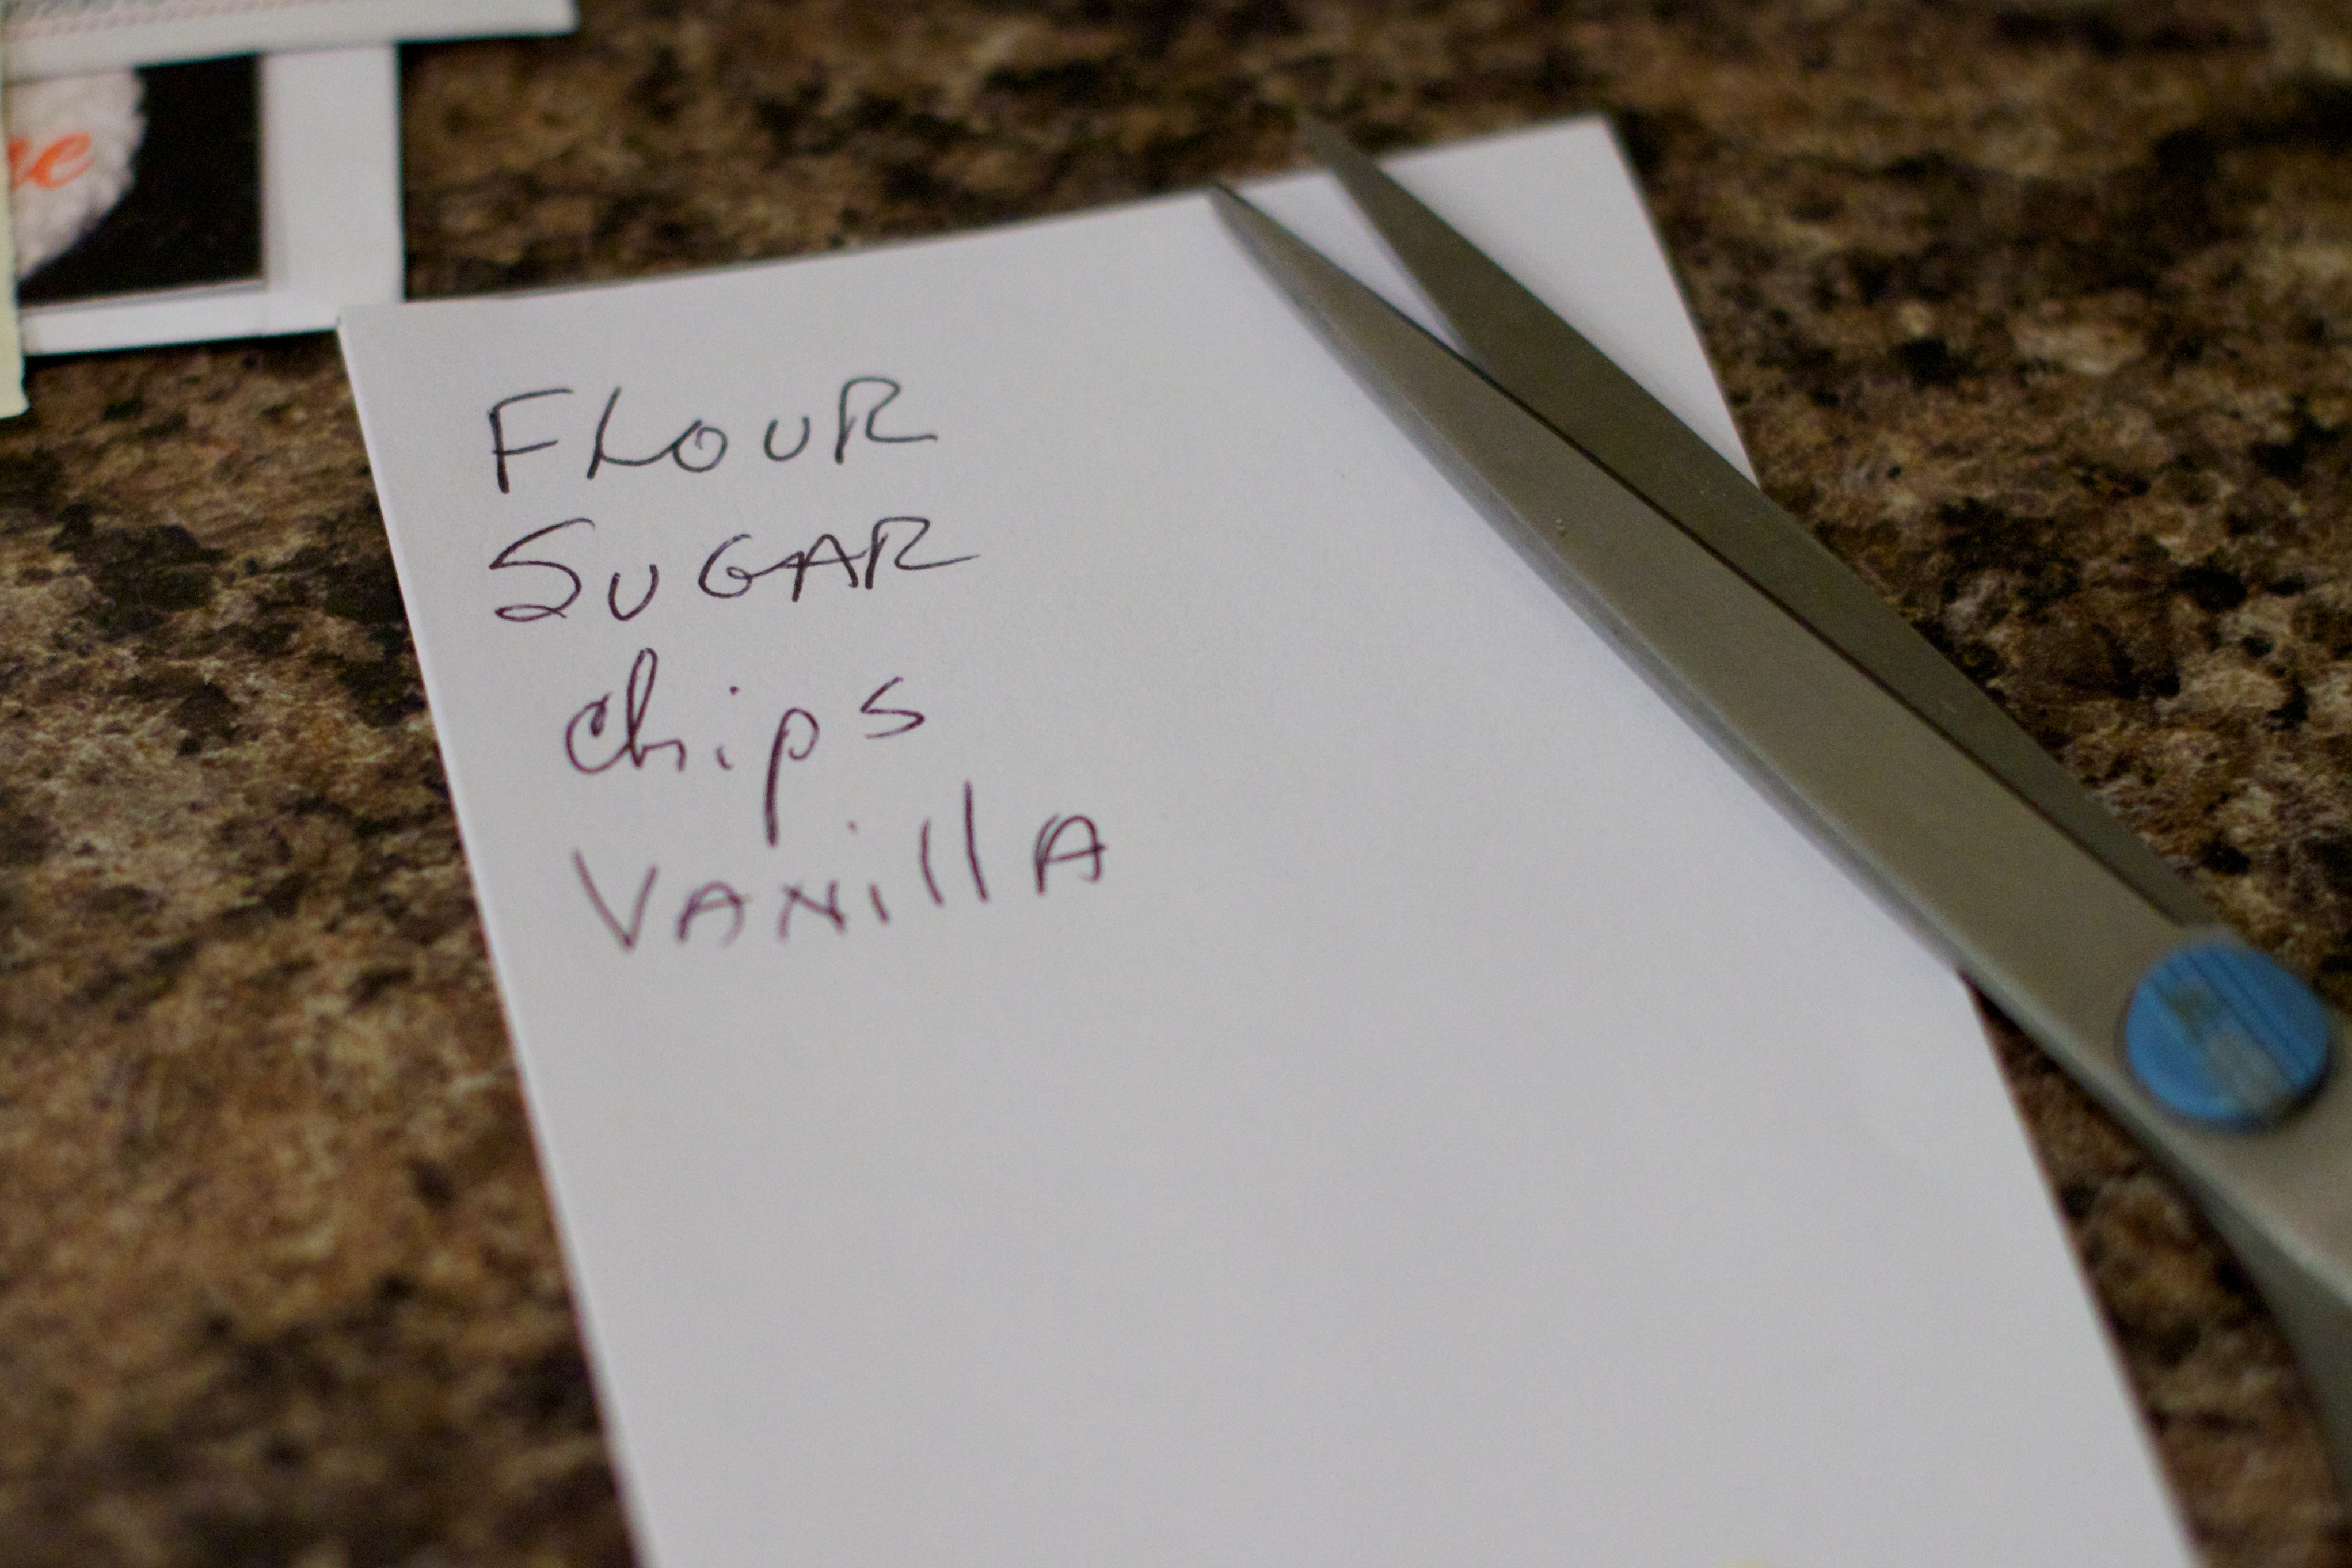
writing, brand, font, handwriting, calligraphy, odyssey